Nancy Hanks (art historian)

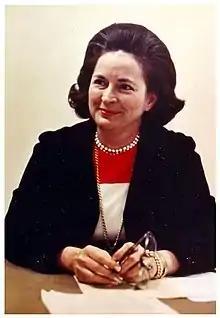
Nancy Hanks, Chair of the National Endowment for the Arts (1969–77)

Nancy Hanks (December 31, 1927 – January 7, 1983) was an American arts administrator and art historian. She was the second chairman of the National Endowment for the Arts (NEA), appointed by President Richard M. Nixon and served from 1969 to 1977, continuing her service under President Gerald R. Ford. During this period, Hanks was active in the fight to save the historic Old Post Office building in Washington, D.C. from demolition. In 1983, it was officially renamed the Nancy Hanks Center, in her honor.